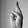
ASL letter: R